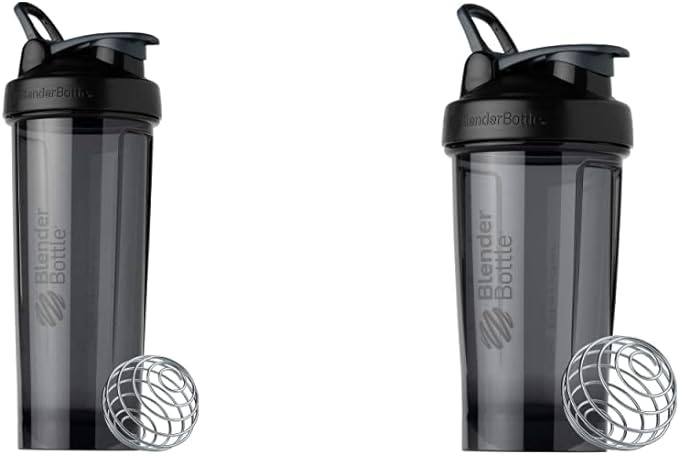
BlenderBottle Shaker Bottle Pro Series Perfect for Protein Shakes and Pre Workout, 32-Ounce (Black) and 24-Ounce (Black)
About This 32-ounce (measurements up to 26 oz) and 24-ounce (measurements up to 18 oz) sleek and durable Pro32 and Pro24 shaker cups for mixing protein shakes, smoothies, and supplements. Patented mixing system uses 316 surgical-grade stainless steel BlenderBall wire whisk found only in BlenderBottle brand shaker cups. Applies to both shaker cups in the bundle. Screw-on lids create leak-proof seals, and secure flip caps with SpoutGuards keep mouthpieces clean. Wide loop tops for easy carrying or attaching keys. Wide mouths make it easy to add mix scoops and liquids, and embossed markings measure both ounces and milliliters on both shaker cups. Made of BPA and phthalate-free, stain and odor-resistant durable Eastman Tritan plastic; both shaker cups are dishwasher safe. Overview Brand : BlenderBottle Material : Stainless Steel, Plastic Bottle Type : shaker_bottle Color : Black Capacity : 1.5 Pounds, 2 Pounds
Brand: BlenderBottle
Category: Home & Garden > Kitchen & Dining > Kitchen Tools & Utensils > Salad Dressing Mixers & Shakers > Shakers